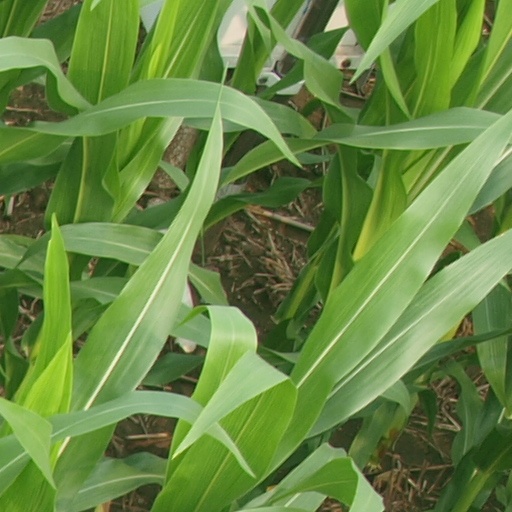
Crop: maize; corn